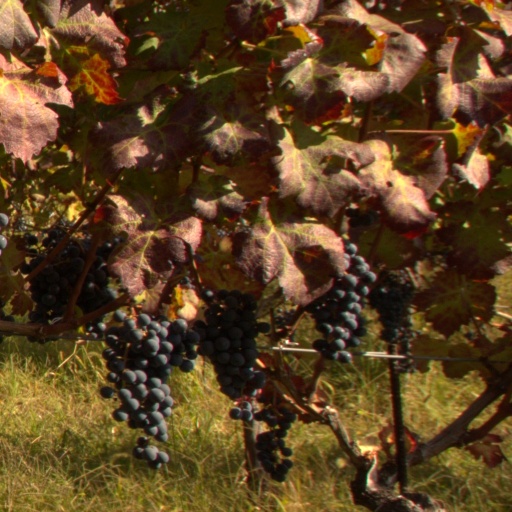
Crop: grape